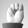
ASL letter: M